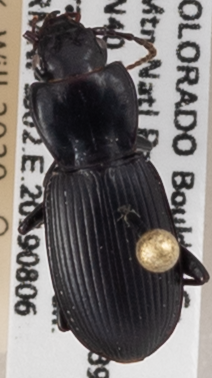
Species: Pterostichus protractus
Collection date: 2019-08-06
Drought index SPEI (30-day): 0.016
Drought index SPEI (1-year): -0.188
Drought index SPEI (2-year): -0.696